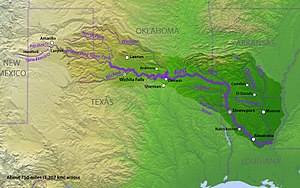
Red River
Red Rivers afvandingsområde.
Red River of the South er en biflod fra højre til Mississippifloden i USA. Den er 2.189 km lang, med et afvandingsområde på 169.890 km².